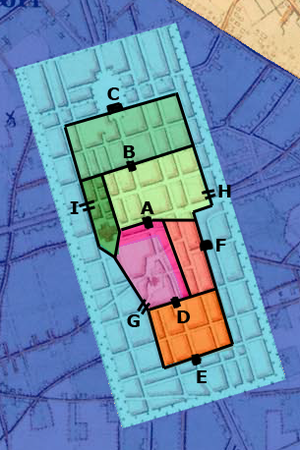
Krefeld / Historie / Byens vækst indtil 1843
Vækst indtil 1843
Krefeld er en kredsfri, tysk by beliggende på venstre side af Rhinens nedre løb, nordvest for Düsseldorf og Ruhr-distriktet i delstaten Nordrhein-Westfalen.